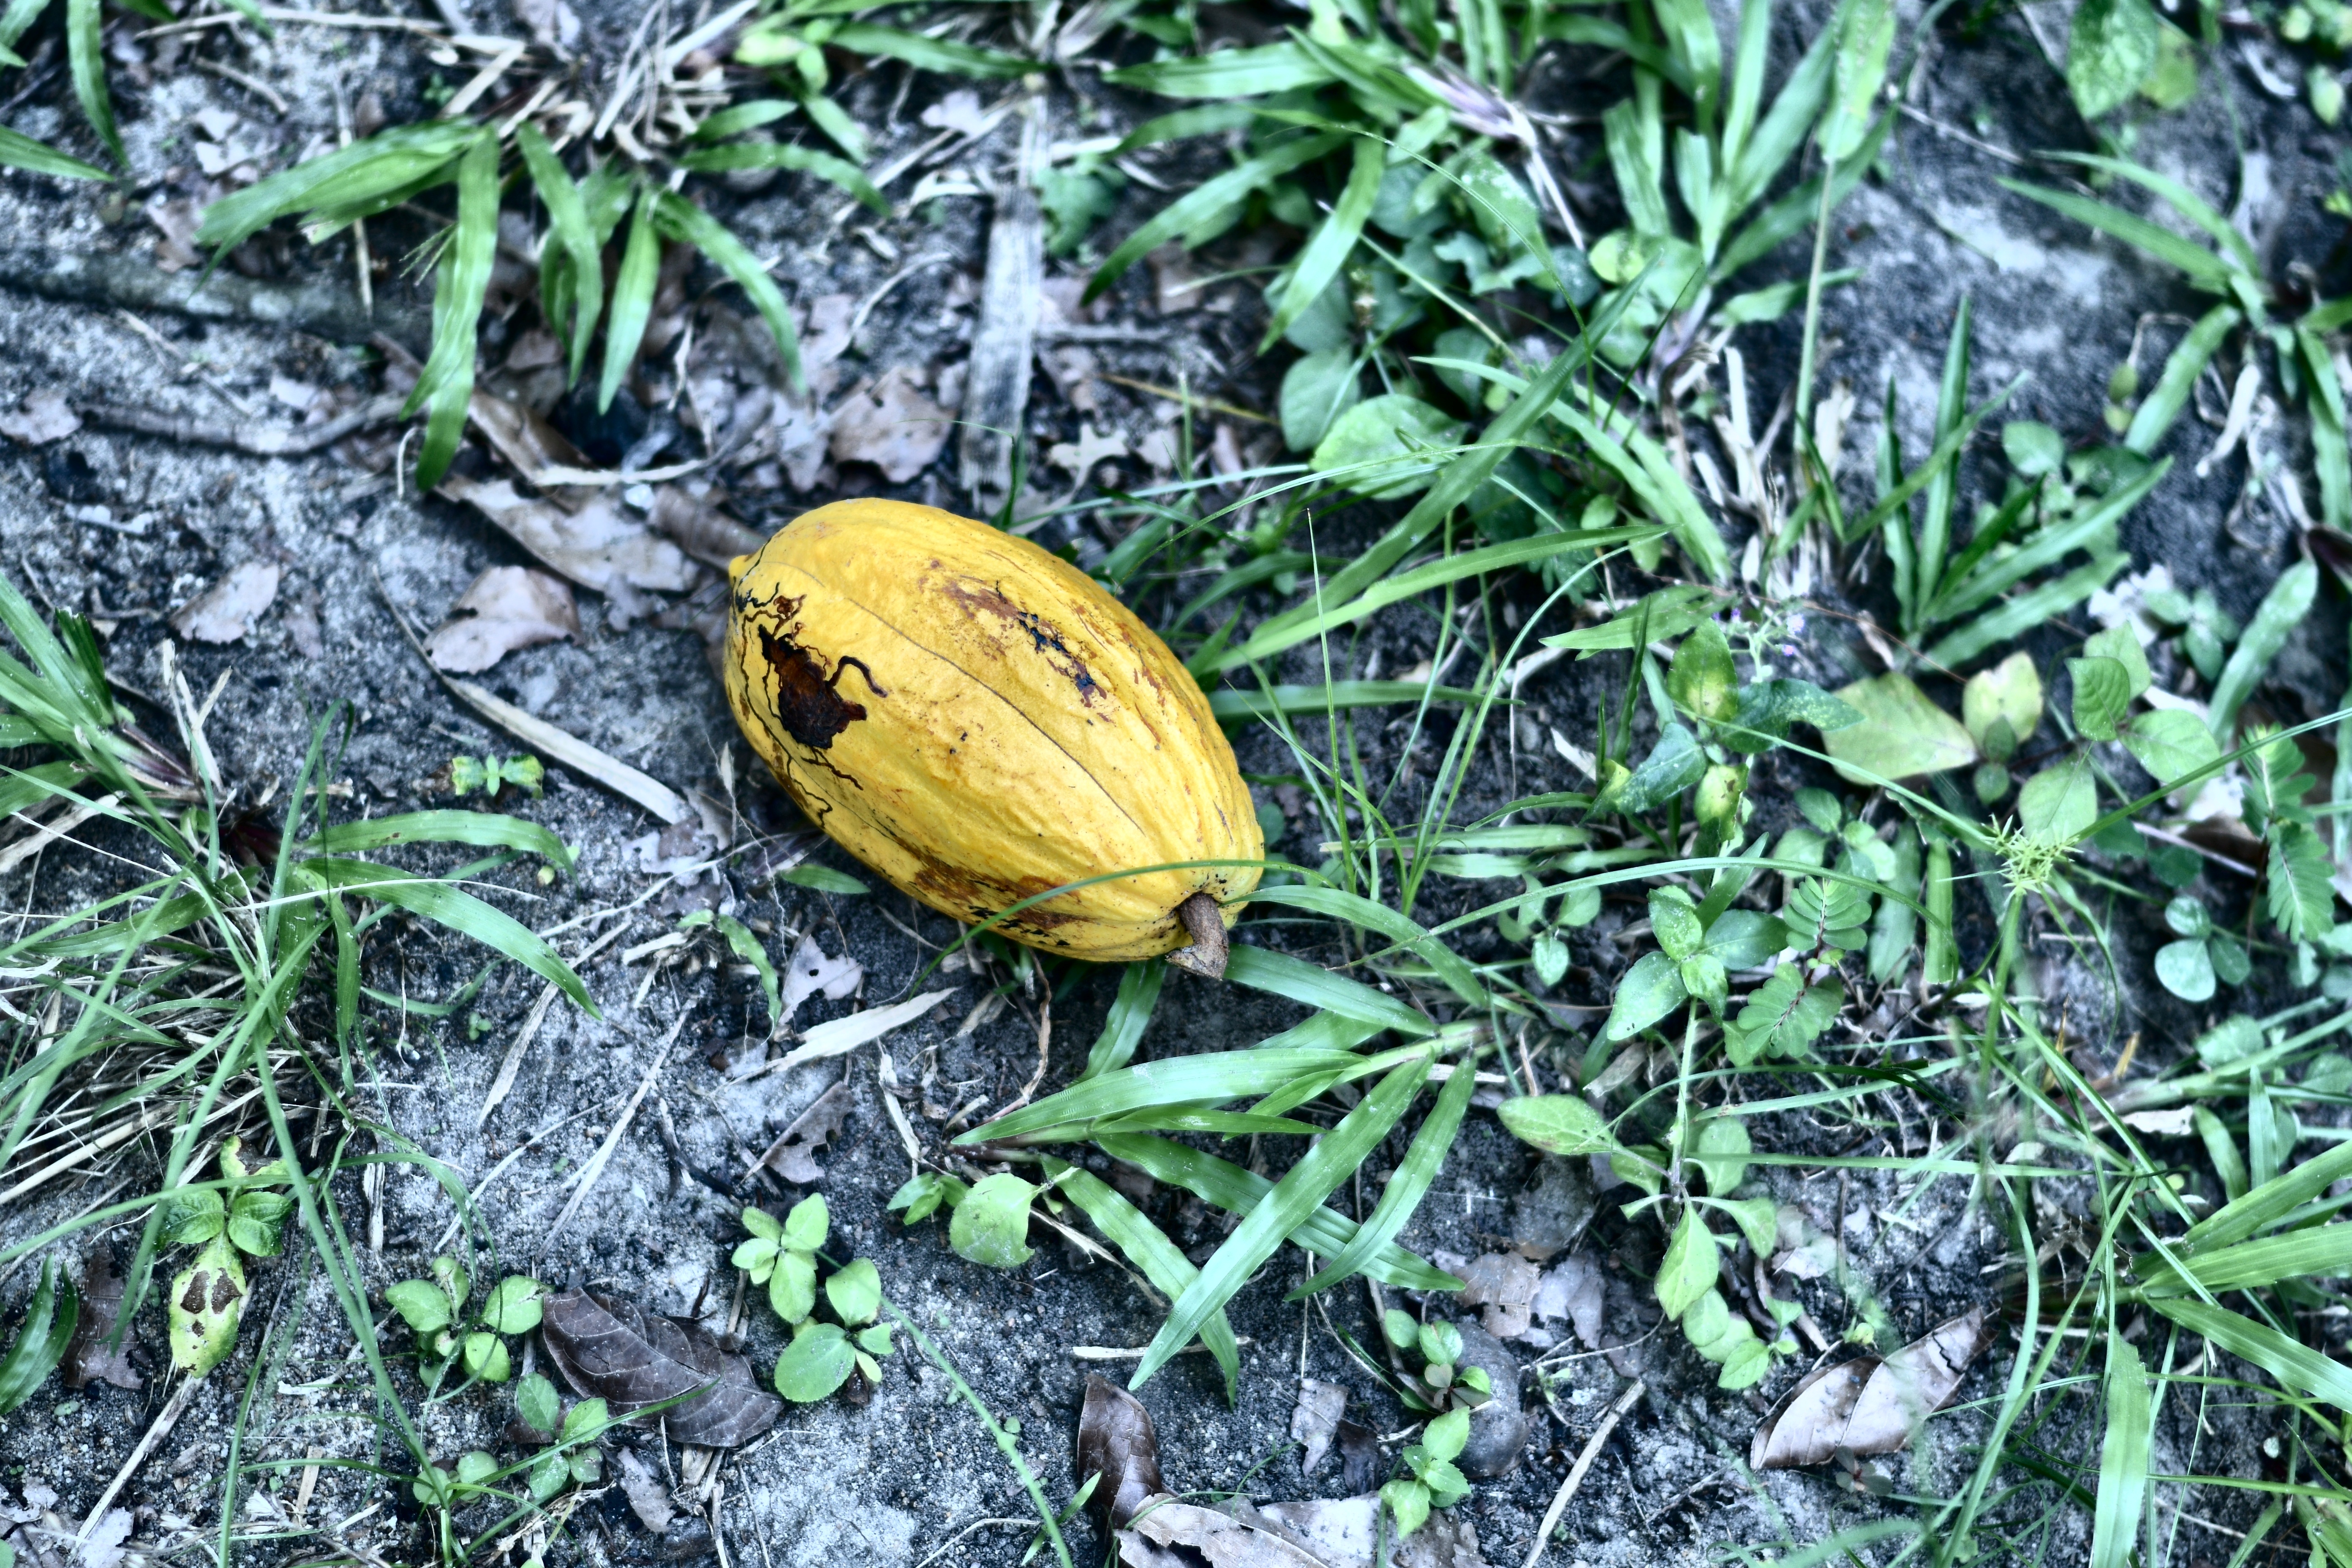
Maturity: mature
Variety: Amelonado